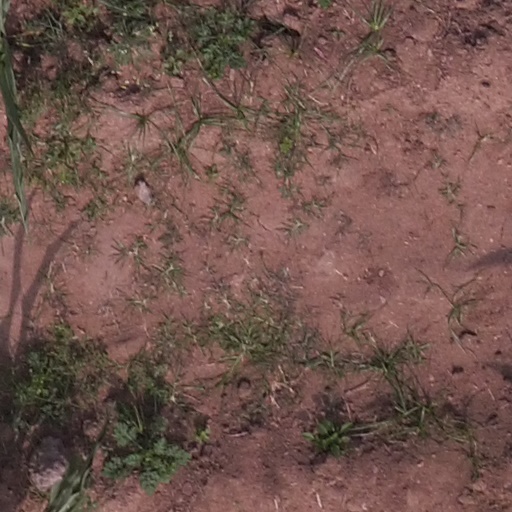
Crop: maize; corn